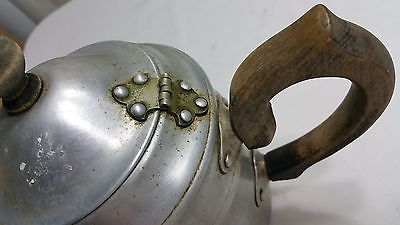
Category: kettle